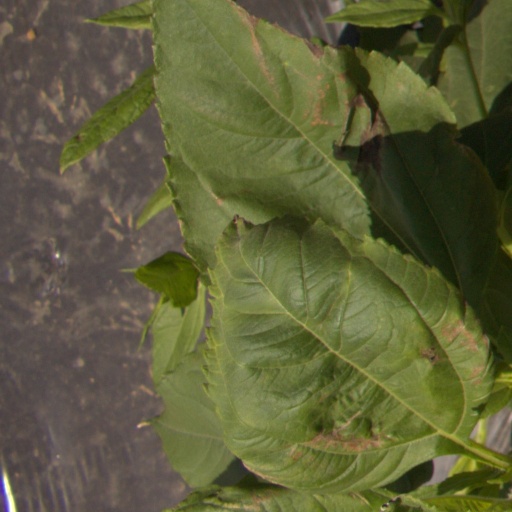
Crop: Jerusalem artichoke